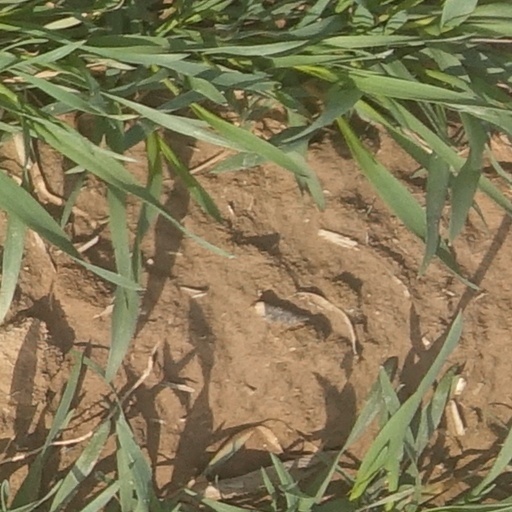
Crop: wheat